USS Birmingham (CL-62)

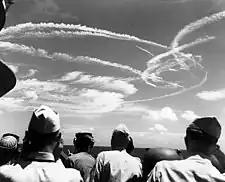
Contrails from American and Japanese aircraft during the Battle of the Philippine Sea, seen from "Birmingham"

"Birmingham" was transferred to TG 52.17, which arrived off Saipan on 14 June for the imminent invasion of Saipan; the ship protected minesweepers clearing Japanese mines off the island and covered Underwater Demolition Teams (UDT) clearing obstacles around the landing beaches. She also fired on Japanese positions in the area. The next day, "Birmingham" cruised off Garapan to cover UDTs on the beach and engaged Japanese coastal artillery and anti-aircraft guns in the area. She then closed to from shore, and at 08:46, she came under heavy fire from several Japanese guns. The ship received light damage to her upper works, but quickly returned fire, and over the course of the next two hours, silenced most of the guns and destroyed two ammunition dumps being used to supply them. In the course of the action, she had fired 1,345 rounds from her main battery and 1,172 shells from her secondary guns. Later in the day, she again closed with the beach to draw fire from shore guns, which were then engaged by American carrier planes.